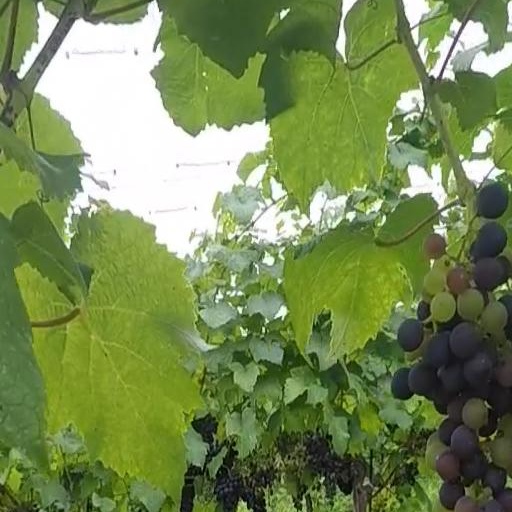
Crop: grape